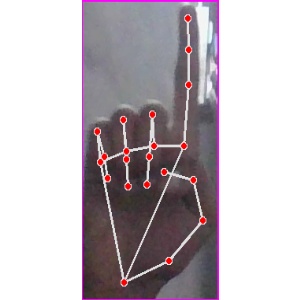
अक्षर: क